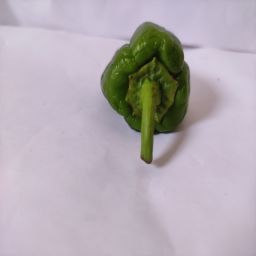
Crop: Bell Pepper
Quality: Ripe